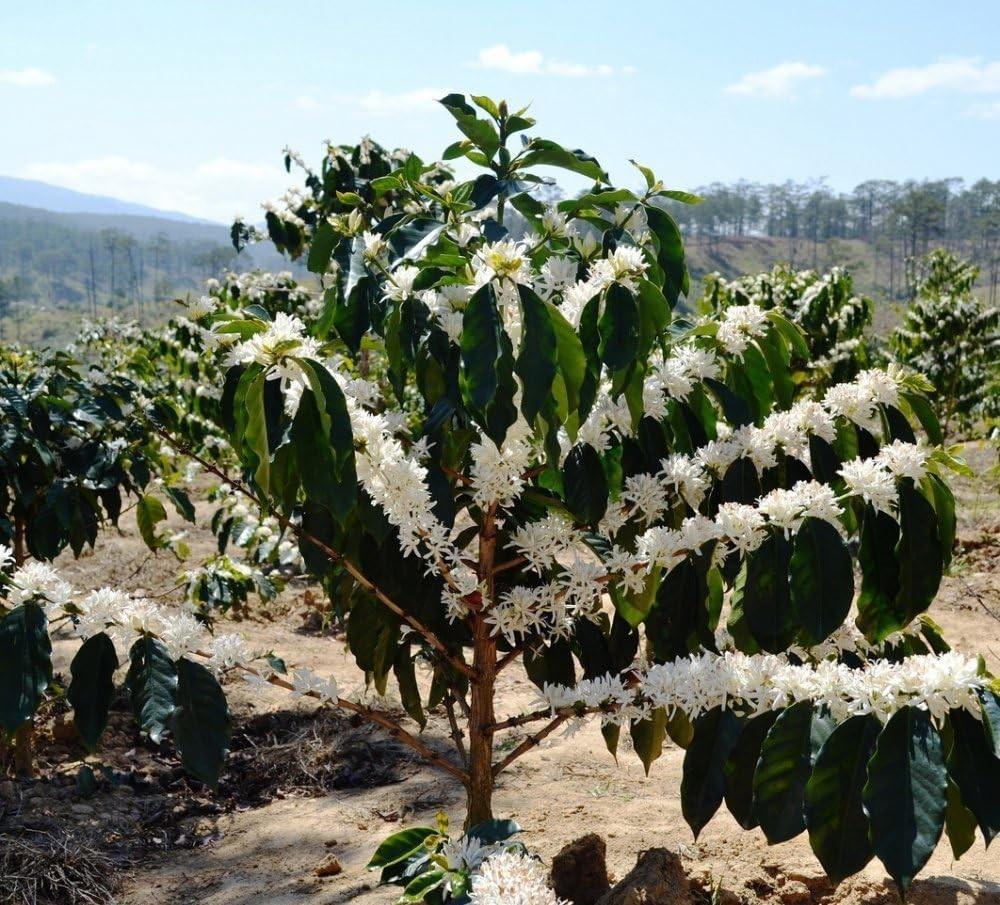
Mti mkubwa wa zao la kahawa, umenawiri wenye majani yake yenye kijani kibichi, ndiyo kwanza umechanua maua yake meupe, tayari kuweza kutoa matunda.